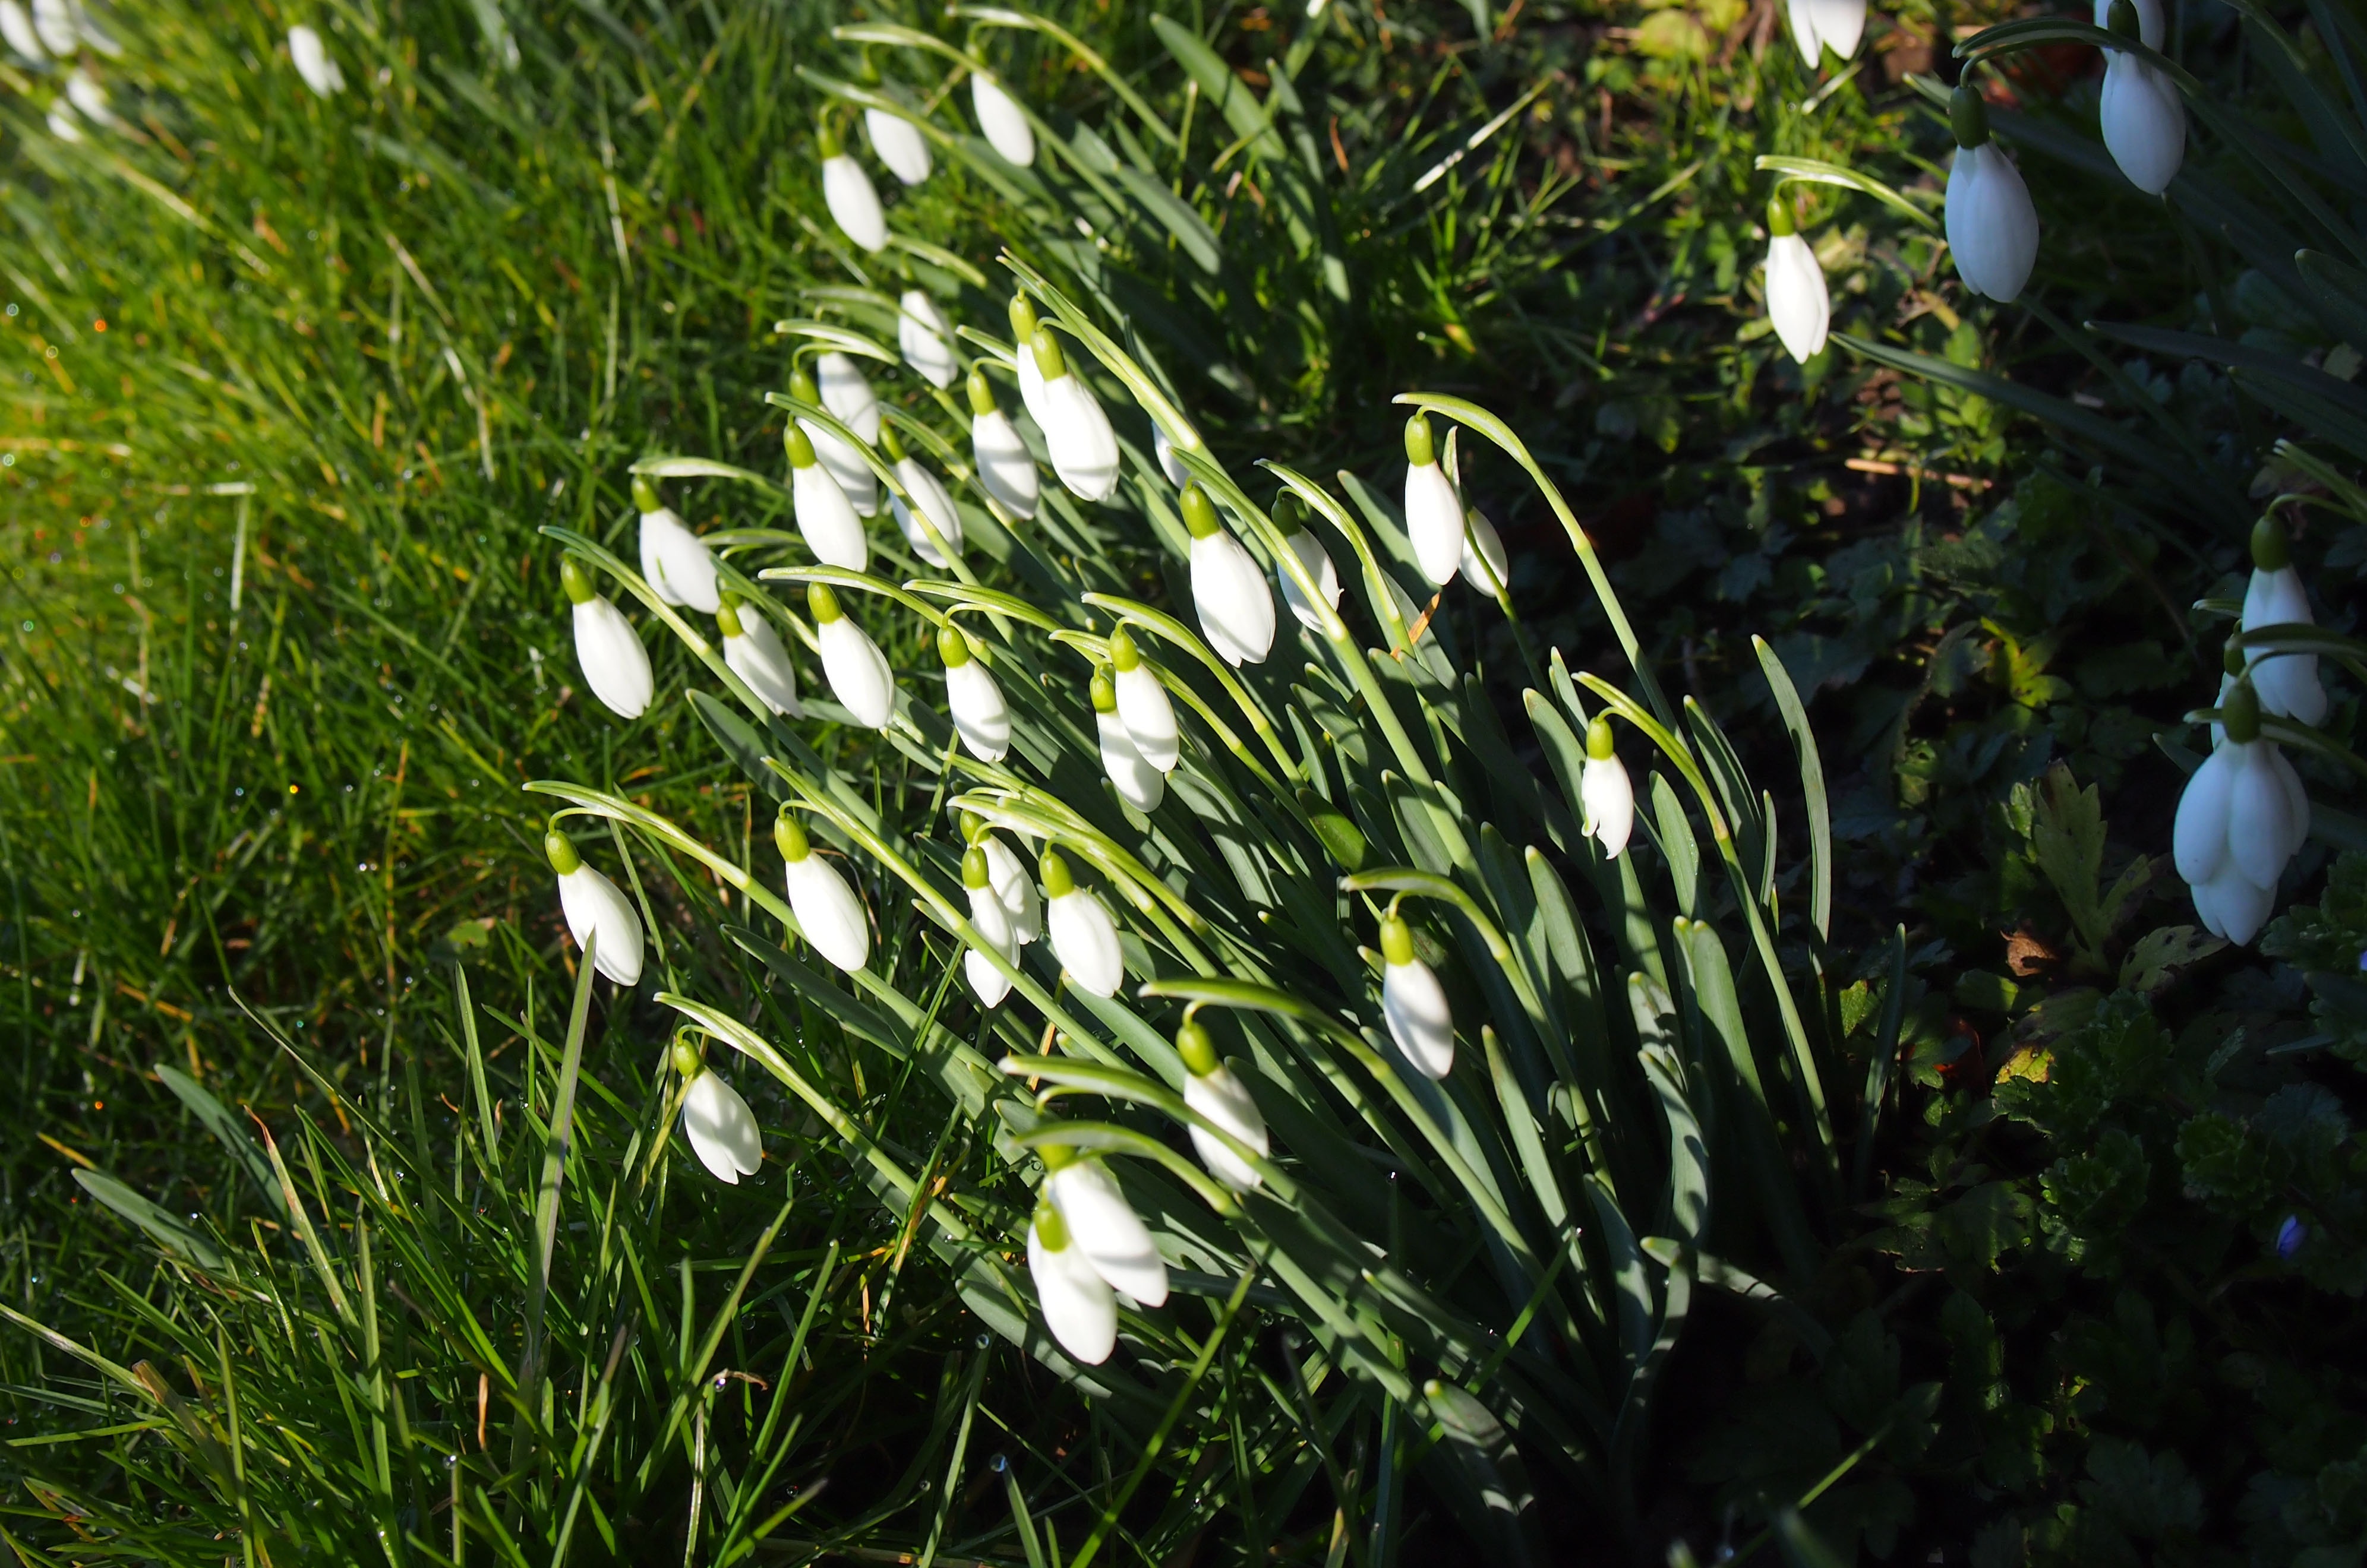
tree, grass, branch, plant, lawn, meadow, leaf, flower, spring, green, botany, garden, flora, flowers, shrub, snowdrop, snowdrops, flowering plant, grass family, land plant